Haj Fadel Government

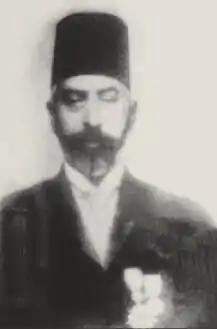
Haj Fadel Al-Aboud

The Haj Fadel Government was a government formed during the Occupation of Zor in the eastern region of Syria and based in Deir ez-Zor after the departure of the Ottomans in 1918, headed by Haj Fadel Al-Aboud and it was called his name.